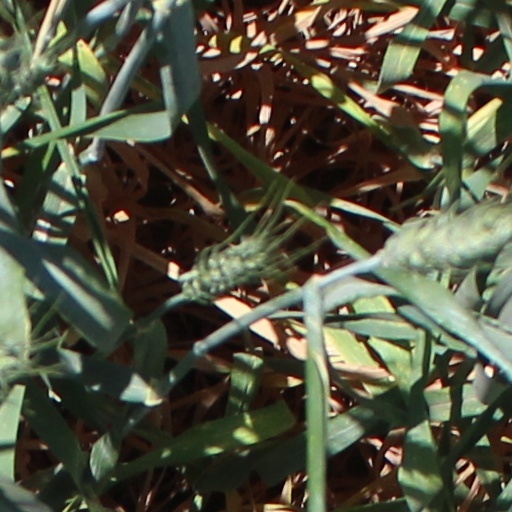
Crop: wheat